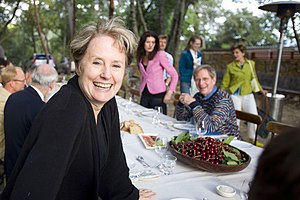
Alice Louise Waters
Alice Louise Waters er en amerikansk kok, aktivist og forfatter. Hun ejer restauranten Chez Panisse i Berkeley, Kalifornien som er kendt for at bruge lokale og økologiske madvarer og som en pioner indenfor California cuisine.